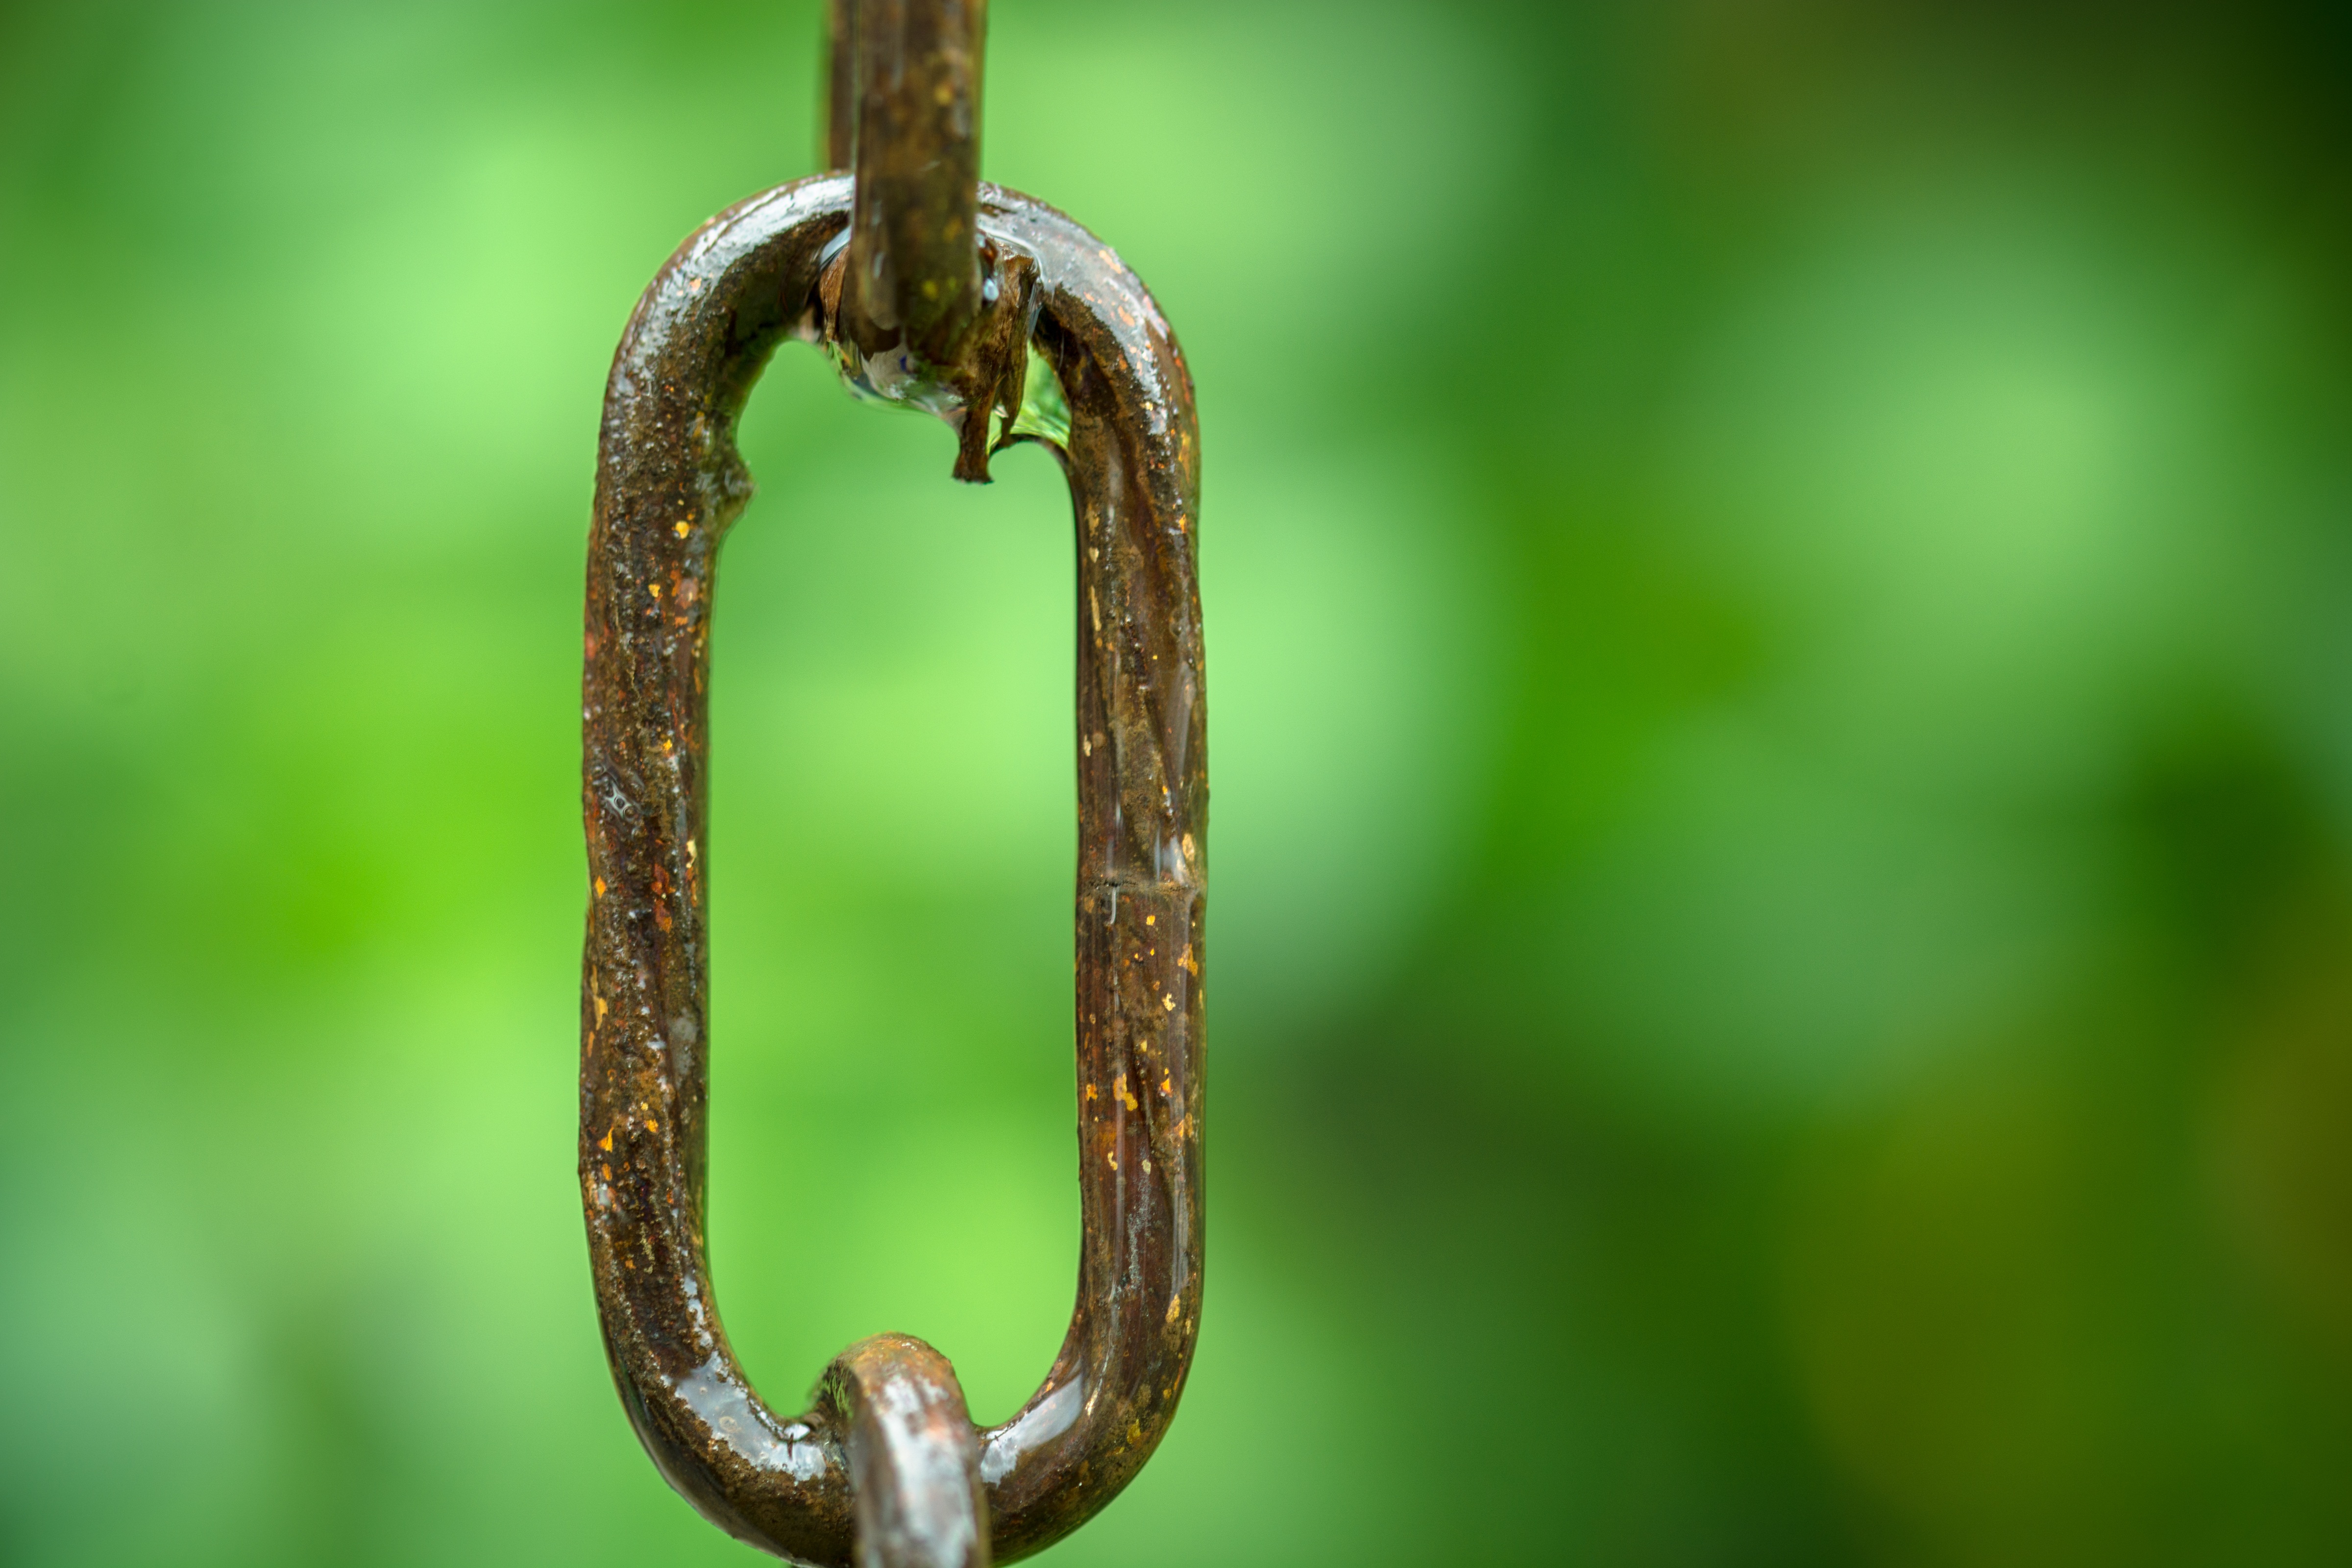
water, branch, leaf, chain, flower, wet, green, metal, reptile, chain link, fauna, drip, close up, rusty, snake, iron, connection, moist, stainless, corrosion, macro photography, corroded, round link chain, plant stem, scaled reptile